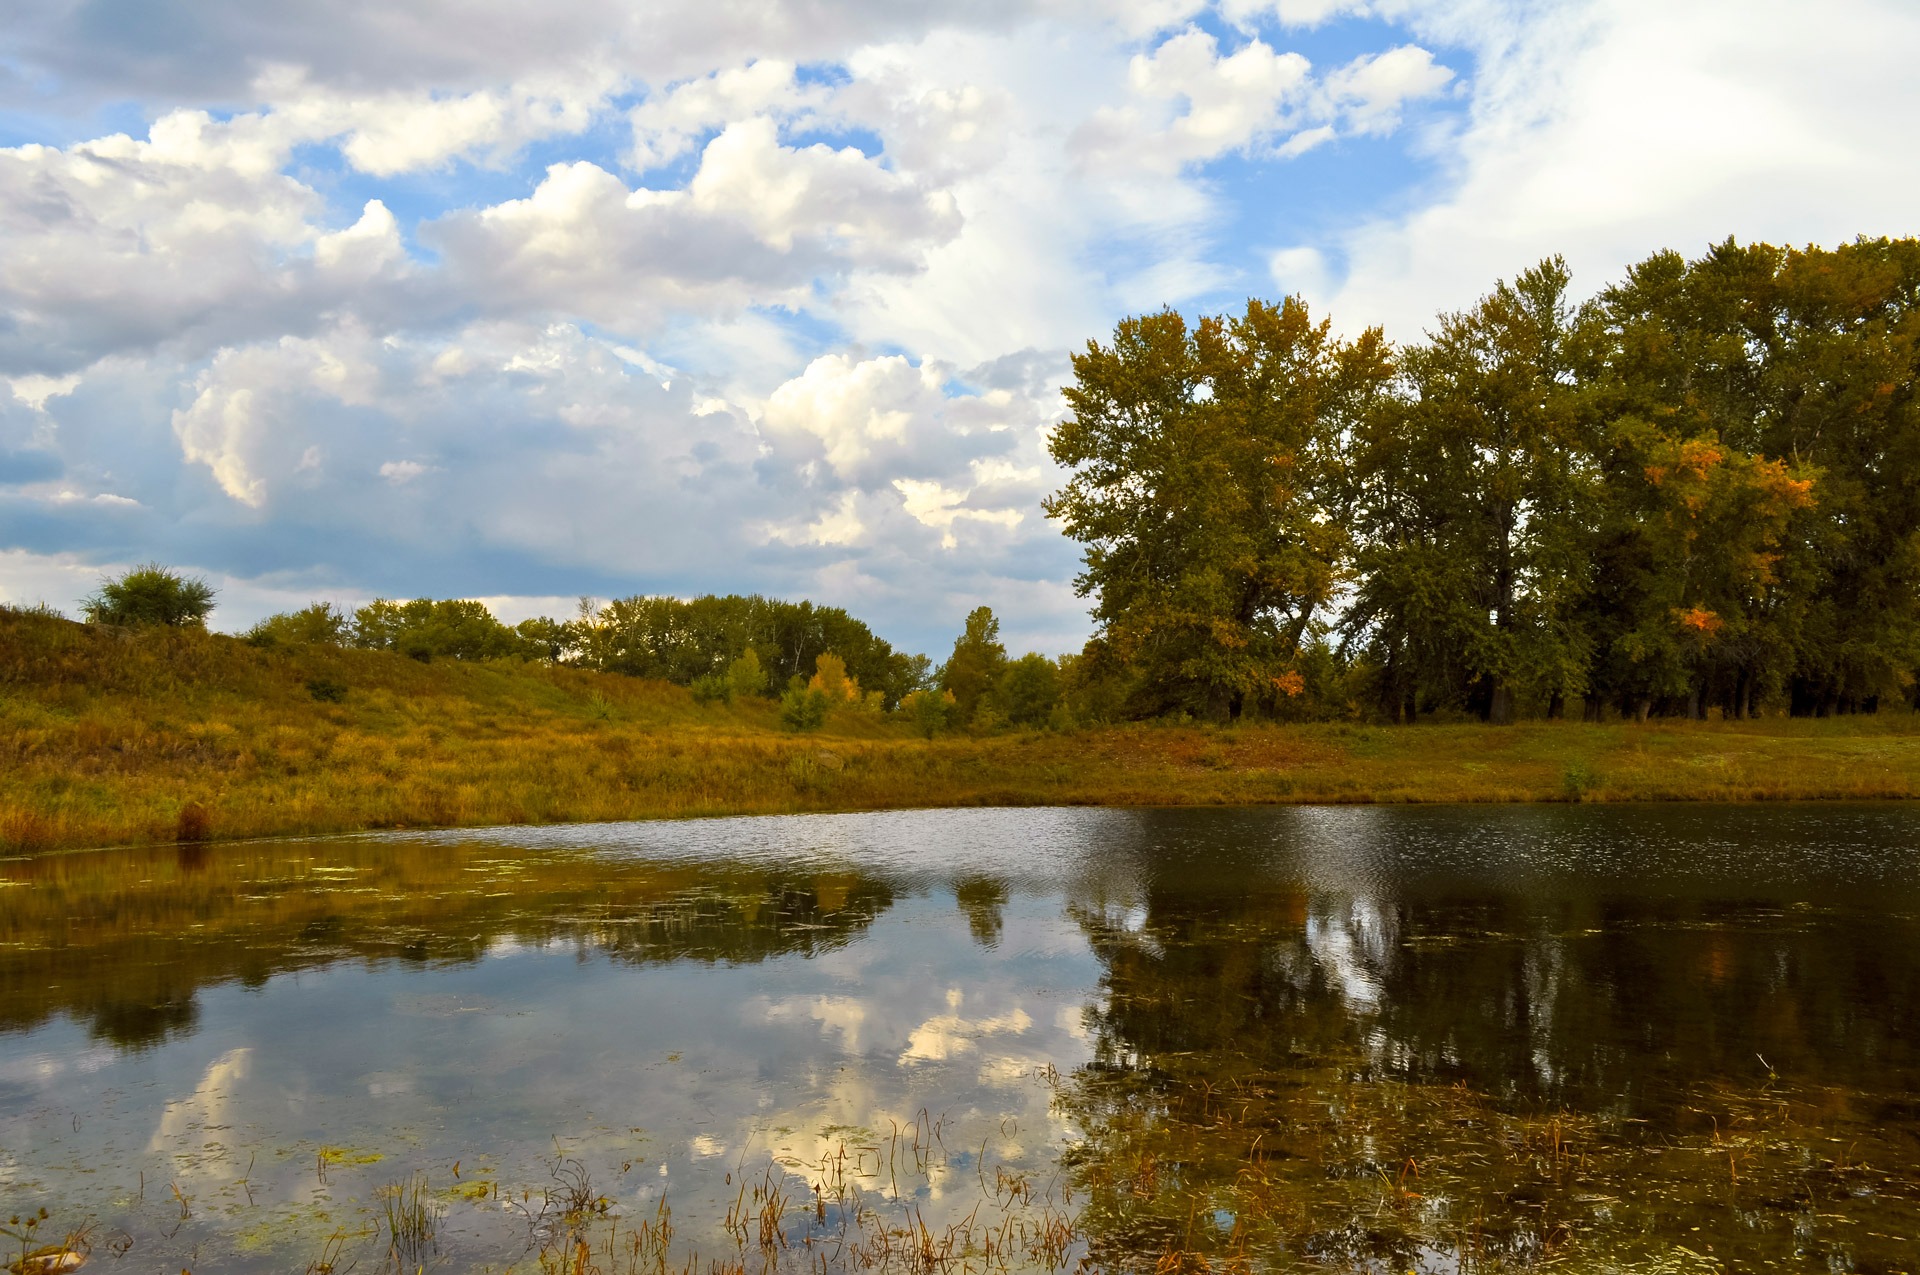
beach, landscape, tree, water, nature, forest, grass, marsh, wilderness, cloud, sky, meadow, morning, leaf, lake, river, pond, reflection, autumn, reservoir, season, body of water, trees, clouds, wetland, habitat, loch, rural area, natural environment, atmospheric phenomenon, woody plant